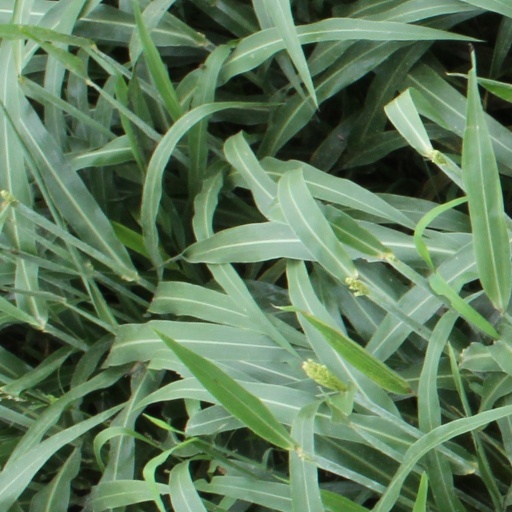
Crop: sorghum